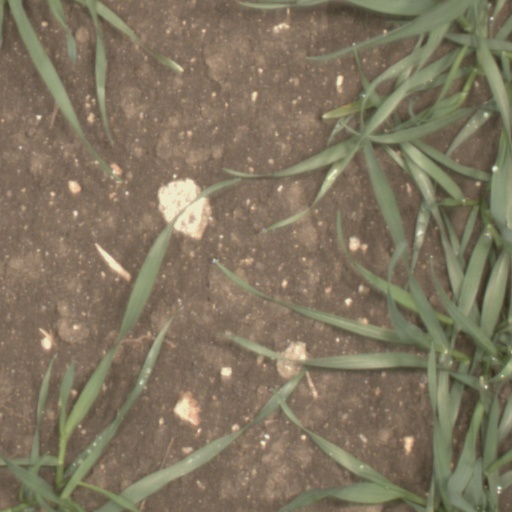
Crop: wheat